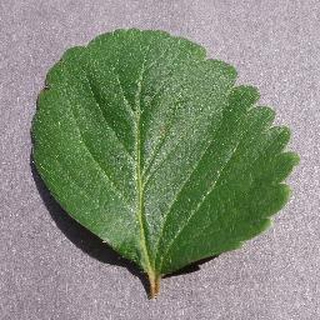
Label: healthy_strawberry